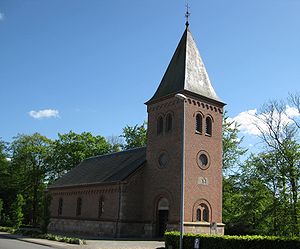
Tage Olivarius / Værker
Holsted Kirke
Holsted Kirke i den lille by Holsted. Byen ligger i Vejen Kommune, Sydjylland.
Tage Christian de Fine Olivarius var en dansk arkitekt.